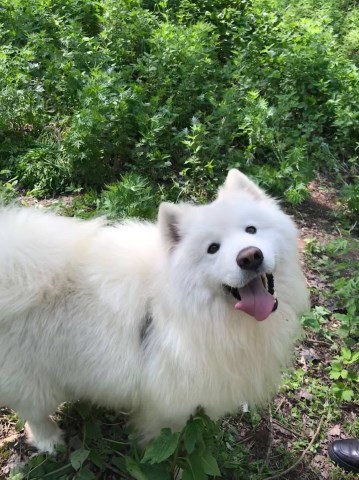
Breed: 2192-n000088-Samoyed